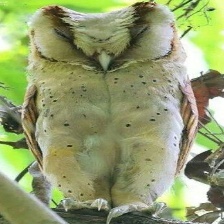
Species: ORIENTAL BAY OWL
Scientific name: PHODILUS BADIUS
ImageNet parent category: great_grey_owl